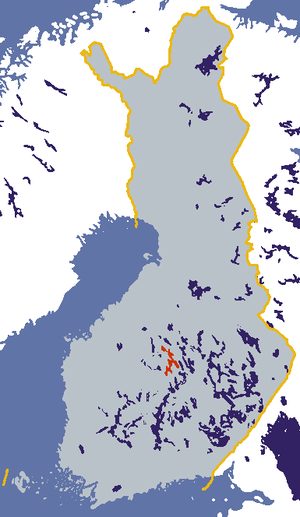
Le lac Keitele est un lac finlandais situé dans la région de Finlande-Centrale de la province de Finlande-Occidentale.